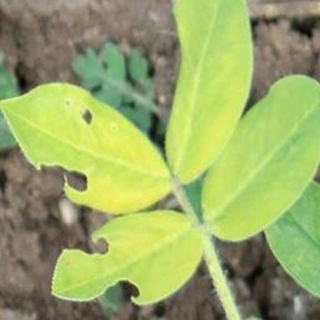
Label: groundnut_nutrition_deficiency